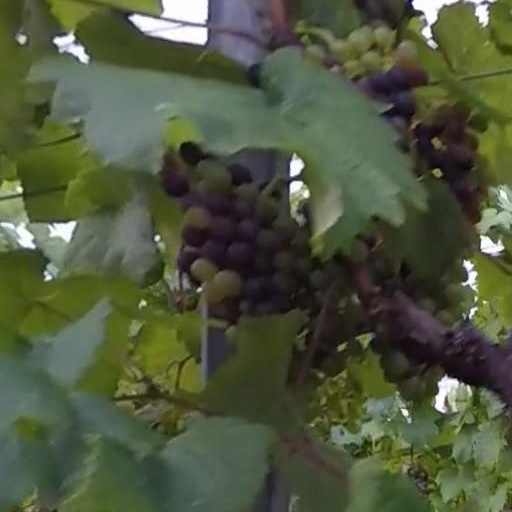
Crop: grape